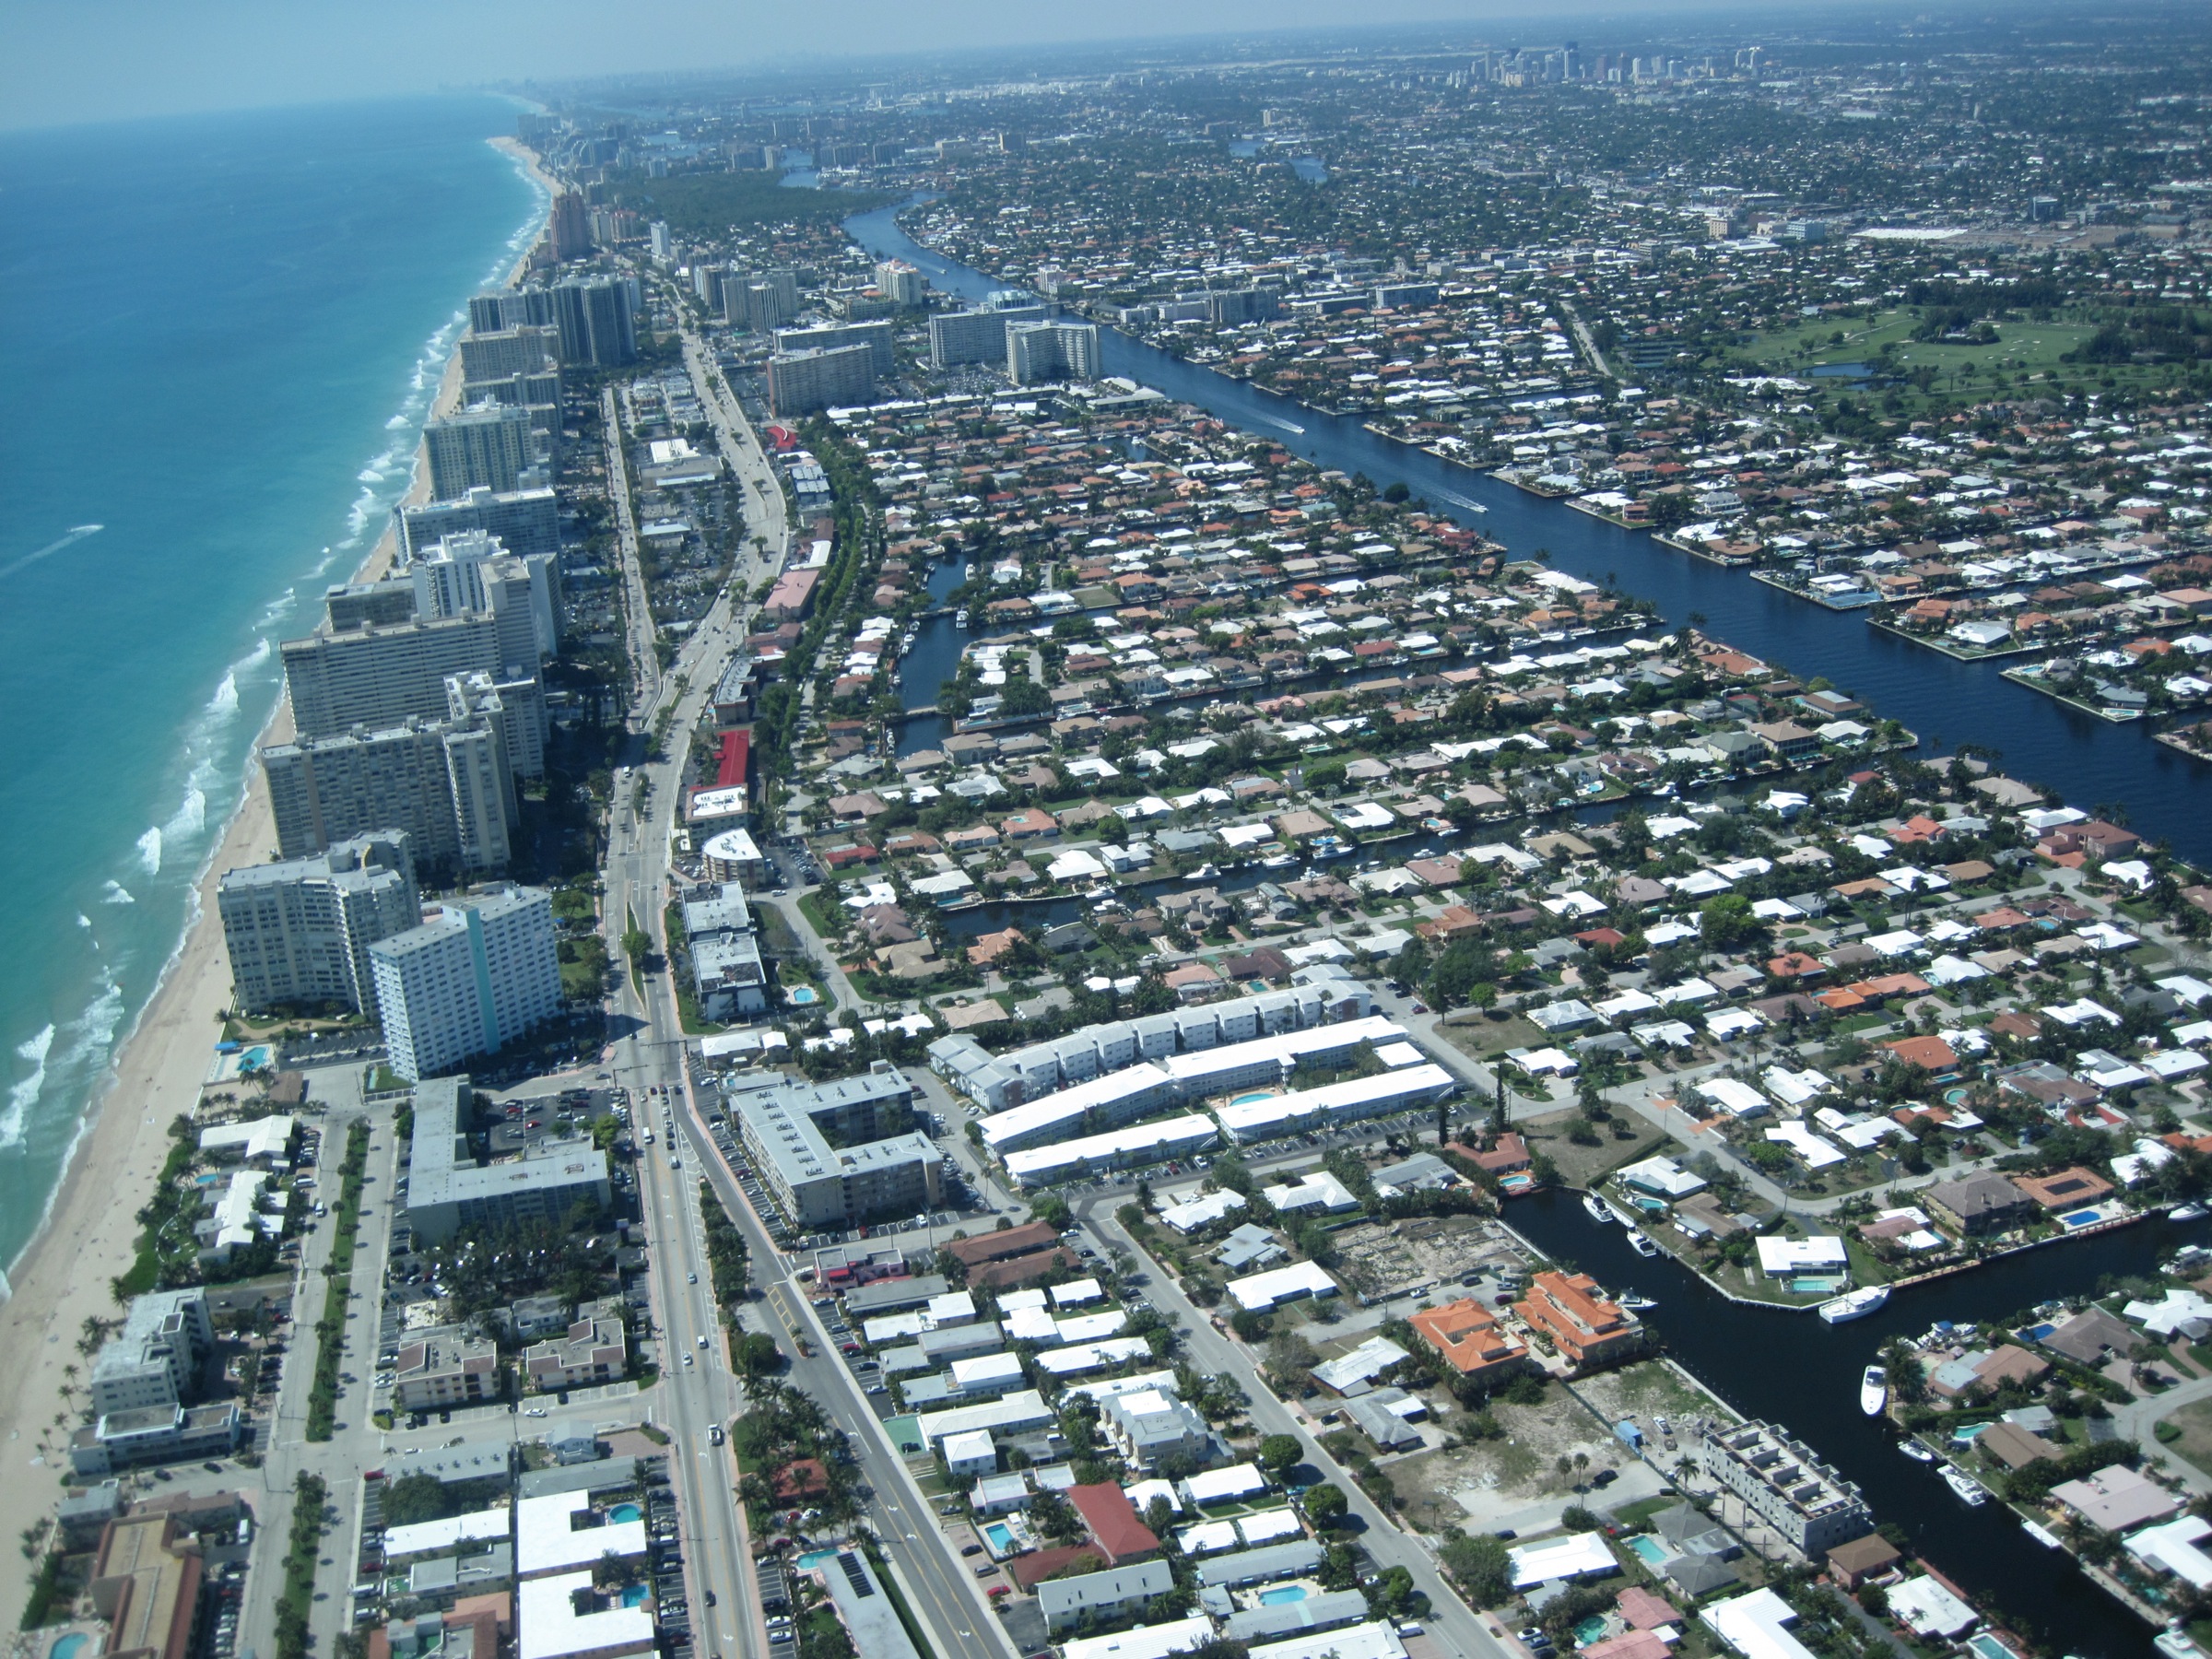
coast, skyline, photography, city, skyscraper, cityscape, downtown, tower, port, tower block, bahamas, metropolis, neighbourhood, bird's eye view, aerial photography, residential area, metropolitan area